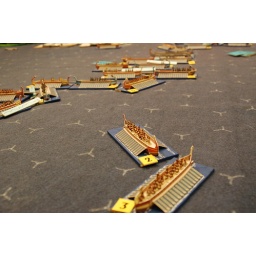
The ships in the center jam up into a sea of grapples and ship fights.